Georg Schambach

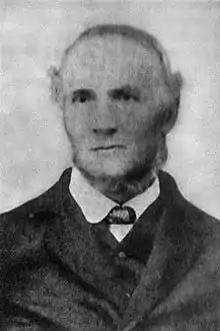
Georg Schambach (1811–1879)

Georg Schambach (9 January 1811 in Göttingen – 15 April 1879 in Einbeck) was a German educator and folklorist.